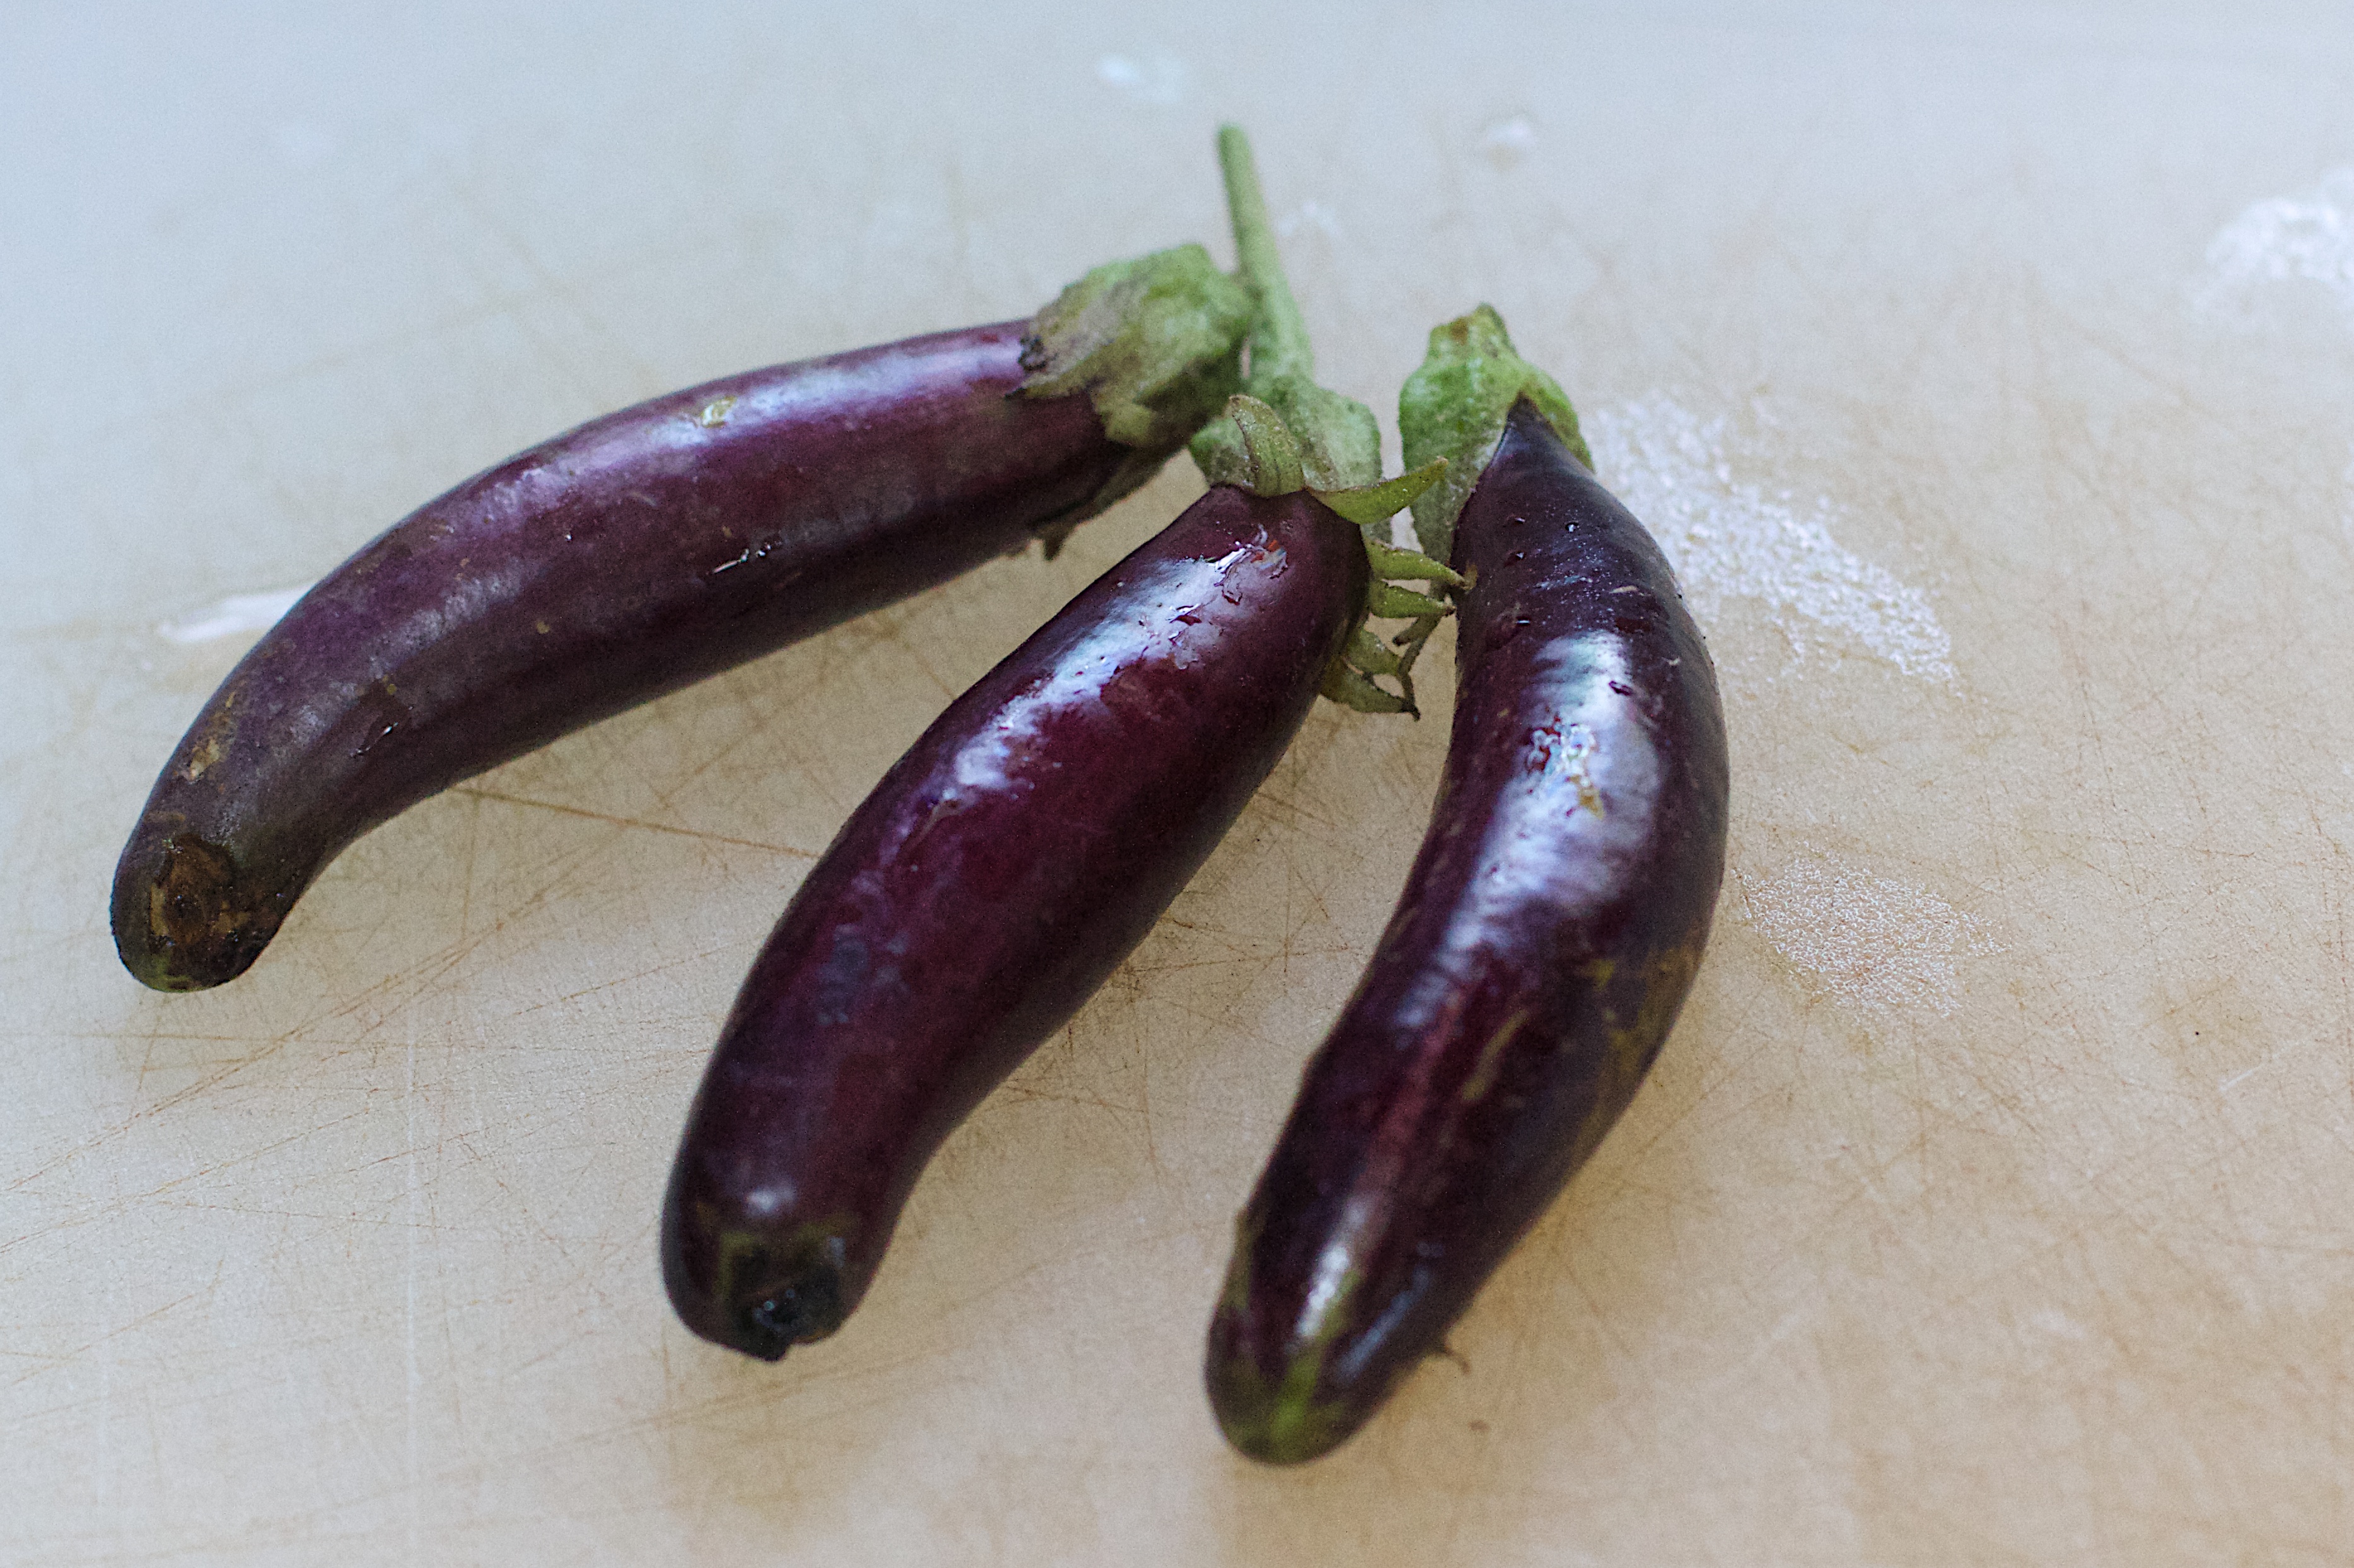
plant, food, produce, vegetable, eggplant, flowering plant, land plant